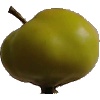
Label: Apple Red Yellow 2